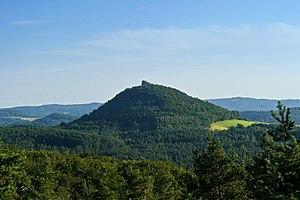
Skalka u Doks est une commune du district de Česká Lípa, dans la région de Liberec, en Tchéquie. Sa population s'élevait à 165 habitants en 2018.